Why Did You Do That?

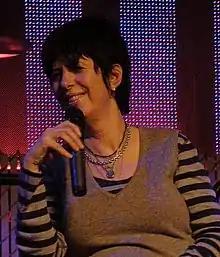
Diane Warren co-wrote the song and defended its lyrics, noting that it was not meant to be a "bad pop song", but rather a fun, light-hearted track.

"Why Did You Do That?" was written by Gaga with Diane Warren, Mark Nilan Jr., Nick Monson and Paul "DJWS" Blair; all but Warren produced it. The singer had first collaborated with Warren on the 2015 sexual assault-themed song, "Til It Happens to You". Wanting to create a "cool and fun Gaga song", Warren wrote the lyrics of "Why Did You Do That?" against a backing track. Gaga wanted a "retro/modern feel" to the song and wanted Warren to get out of her comfort zone of writing alone. Monson had worked with Gaga on her third studio album, "Artpop" (2013), and was called in to write songs for "A Star Is Born" in early March 2017. Around two and a half years before, Paul "DJWS" Blair asked Mark Nilan Jr. to come to The Village West studio in Los Angeles and do a songwriting session with Gaga and Warren, resulting in the initial version of "Why Did You Do That?".